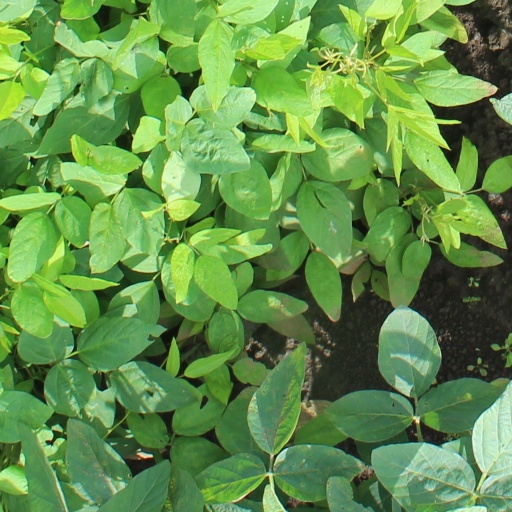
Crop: soybean